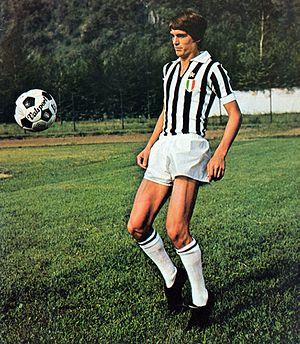
La saison 1975-1976 de la Juventus Football Club est la soixante-treizième de l'histoire du club, créé soixante-dix-neuf ans plus tôt en 1897.